Looney Tunes Golden Collection: Volume 1

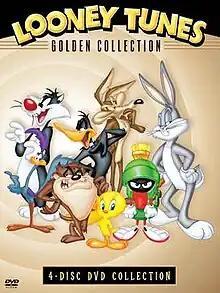
DVD cover

Looney Tunes Golden Collection: Volume 1 is a DVD box set that was released by Warner Home Video on October 28, 2003. The first release of the "Looney Tunes Golden Collection" DVD series, it contains 56 Looney Tunes and Merrie Melodies cartoons and numerous supplements. The set won the Classic Award at the Parents' Choice Awards.